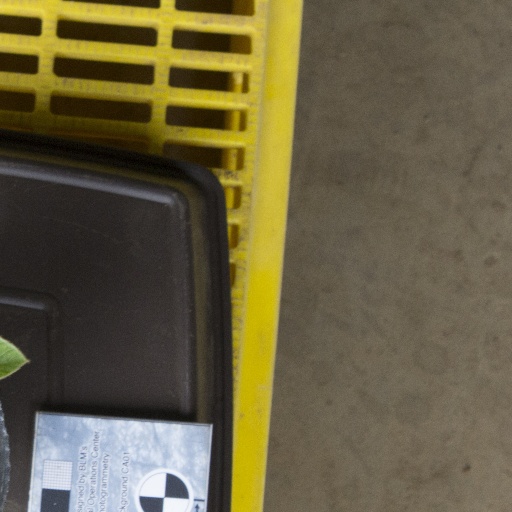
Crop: soybean